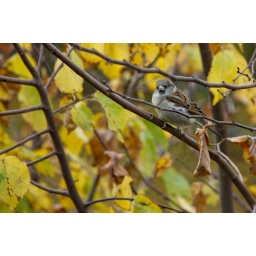
Little bird in a tree